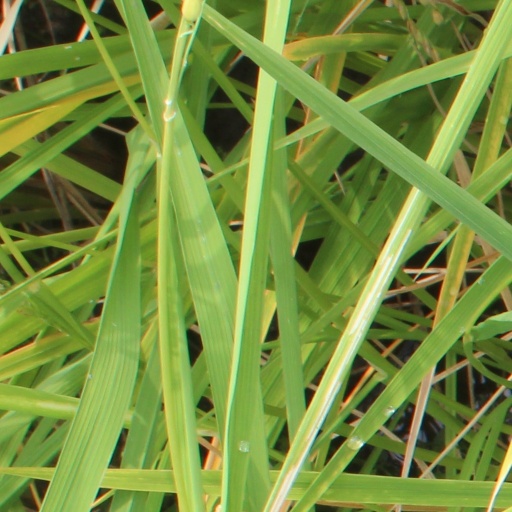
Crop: rice